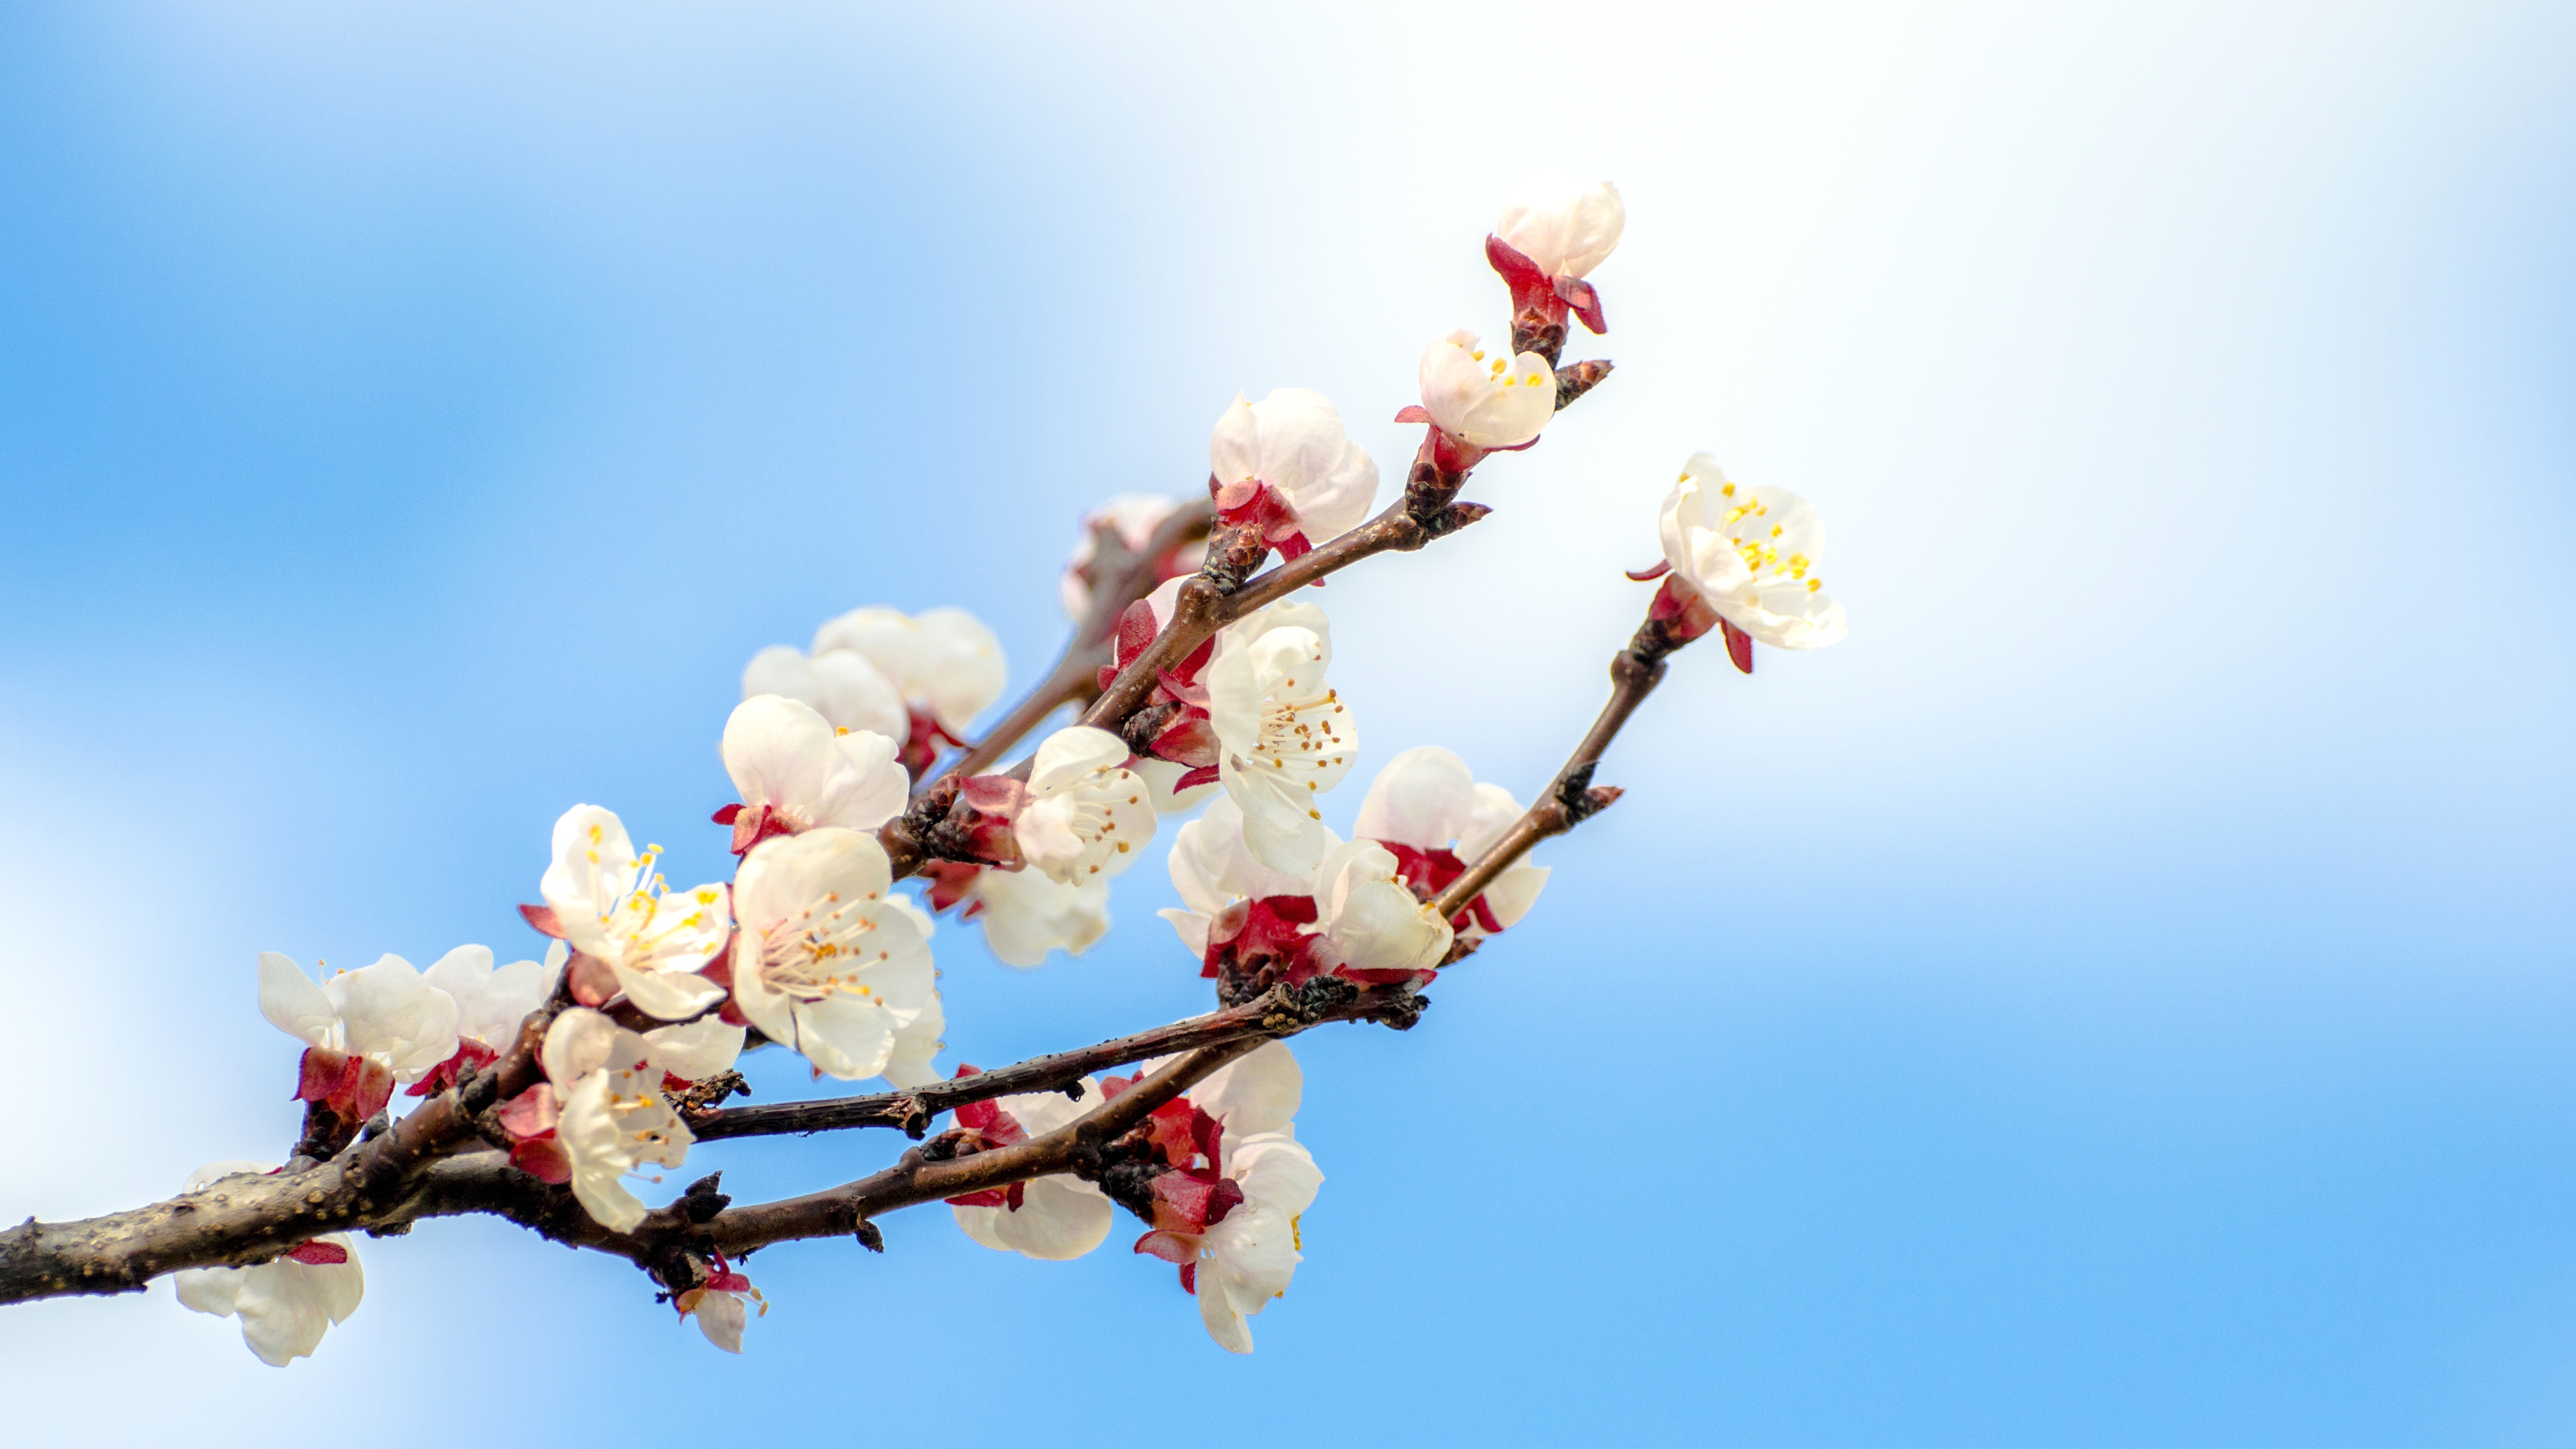
tree, nature, branch, blossom, plant, sky, flower, petal, food, spring, heaven, produce, pink, flora, season, cherry blossom, white flower, close up, apricot, colors, background, bud, flowering, macro photography, kv tek